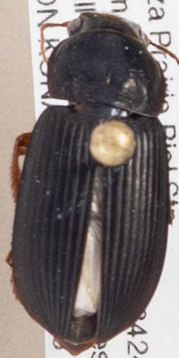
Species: Harpalus pensylvanicus
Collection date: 2021-08-18
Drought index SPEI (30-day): -1.01
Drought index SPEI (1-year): -0.39
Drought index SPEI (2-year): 0.03